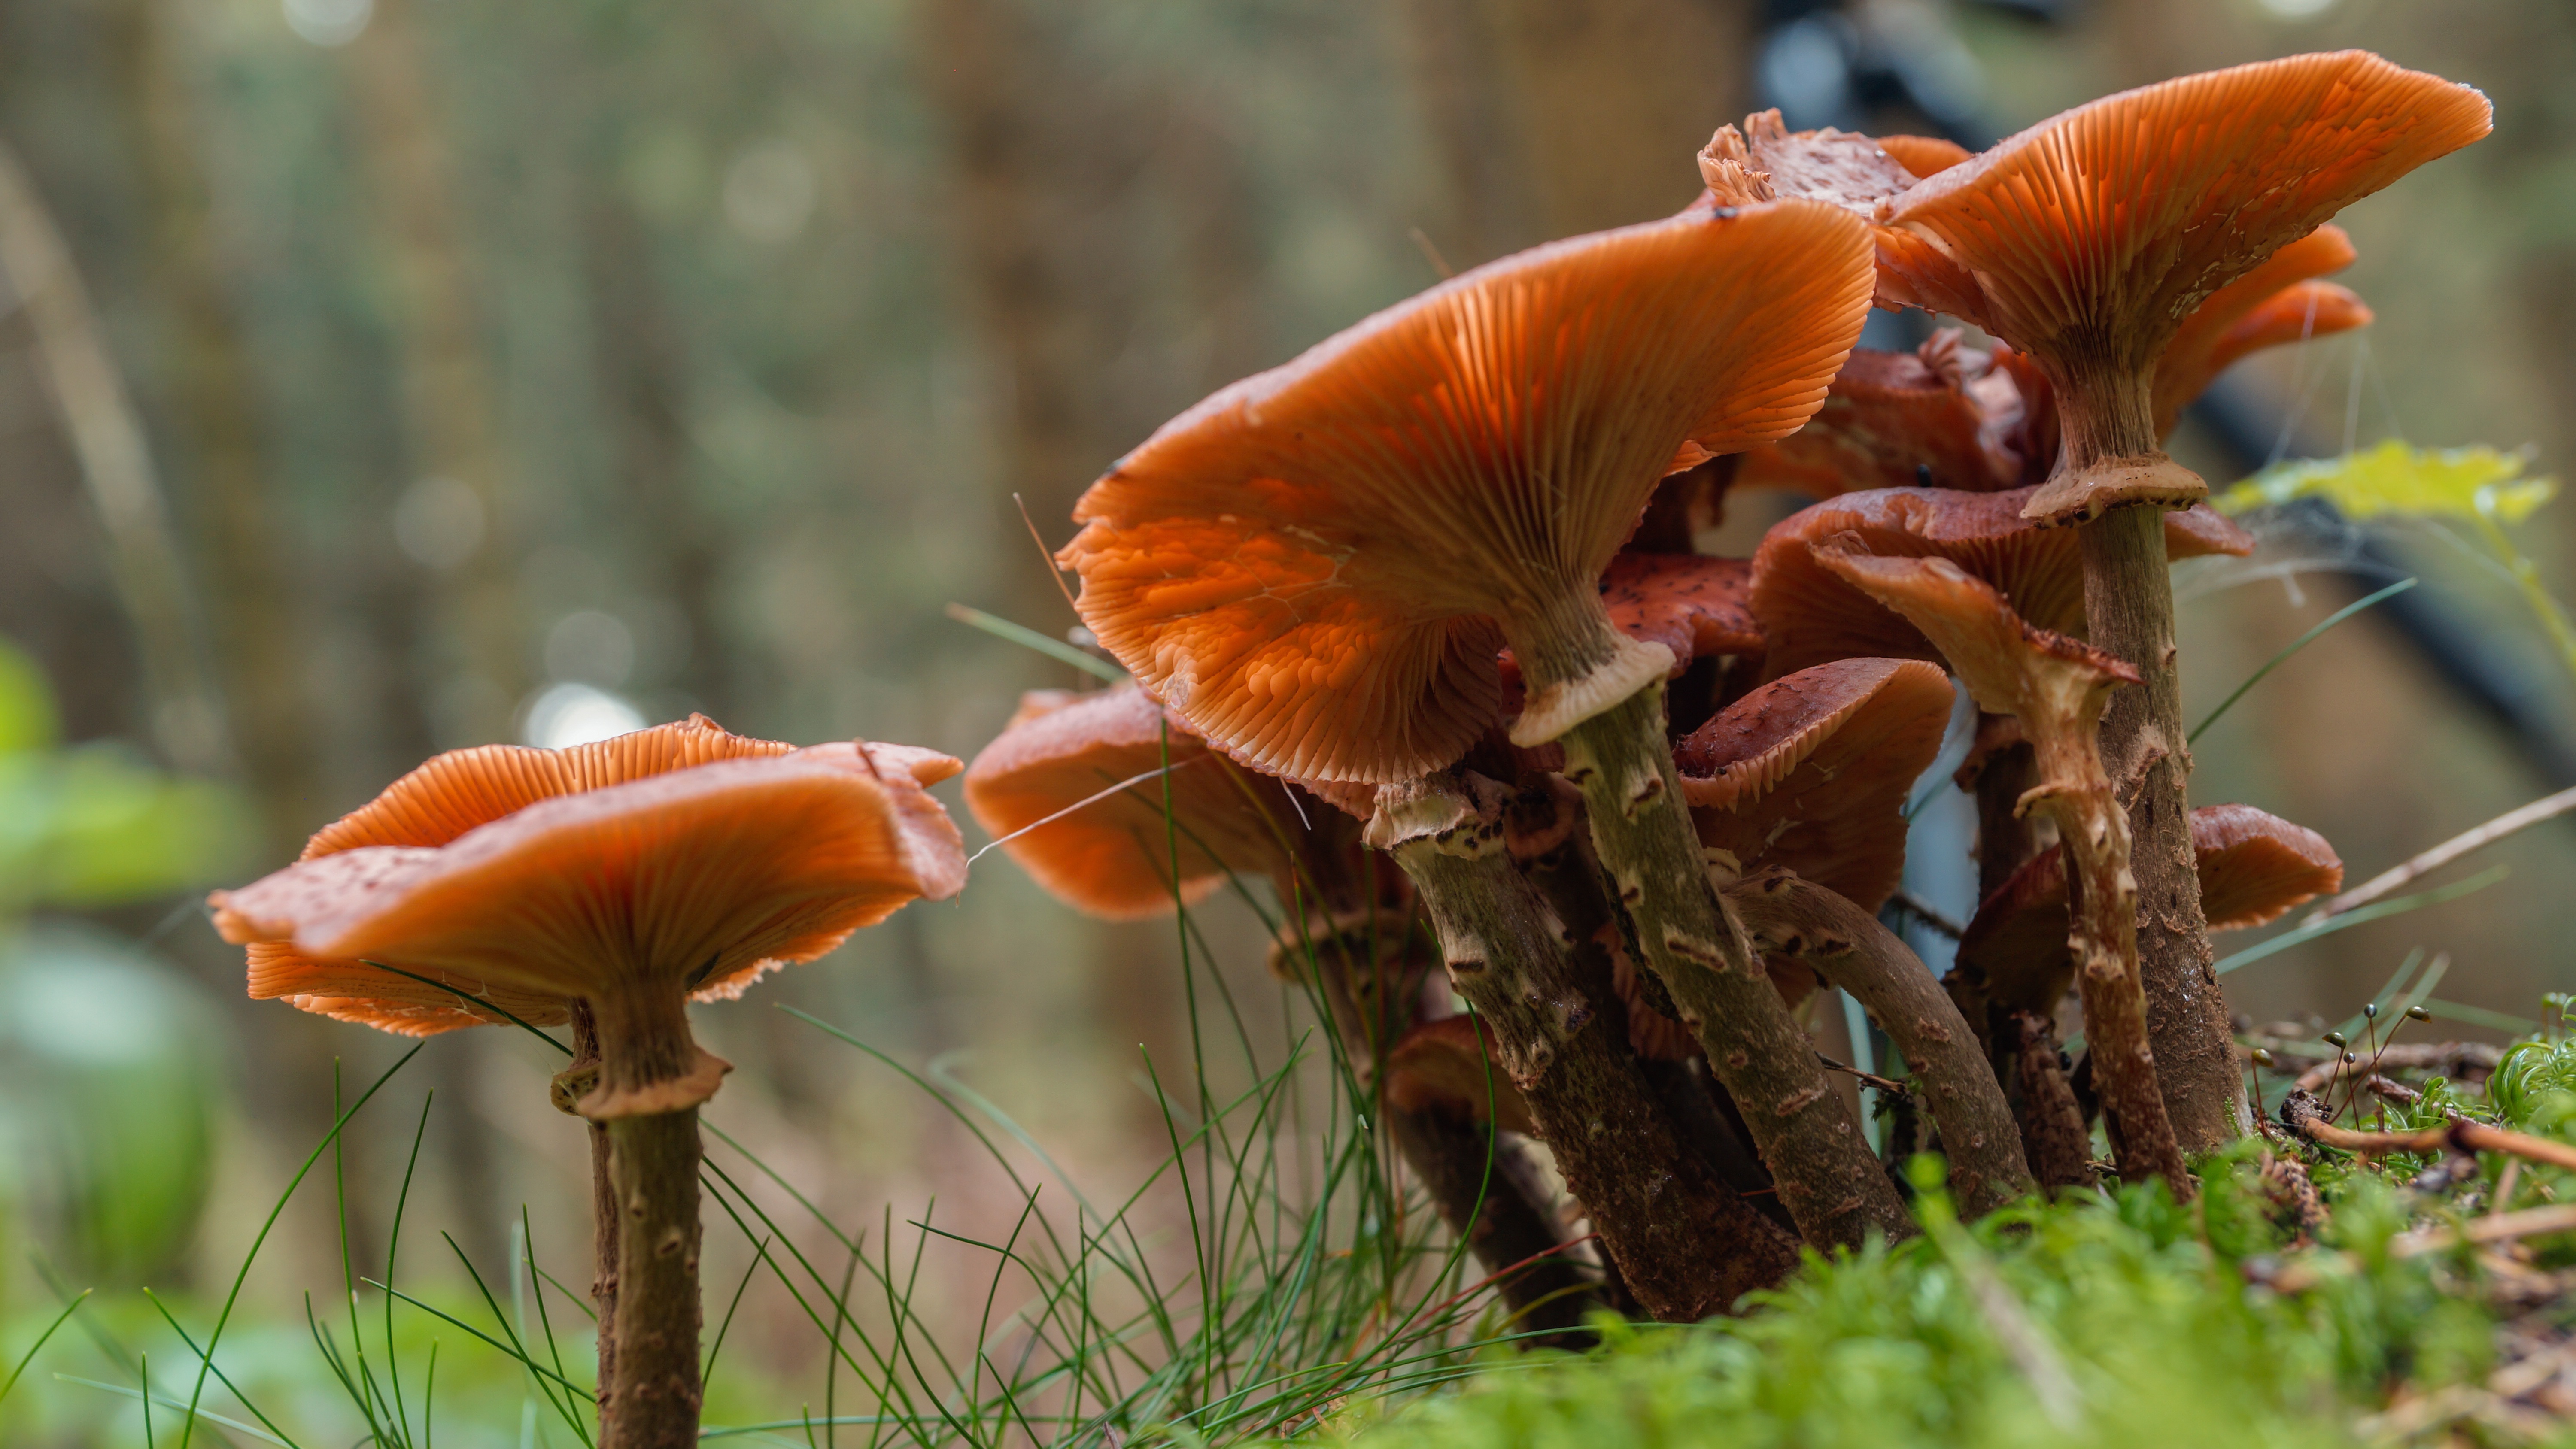
nature, forest, plant, leaf, fall, flower, wildlife, autumn, brown, mushroom, flora, fauna, close up, fungus, fungi, macro photography, flowering plant, land plant